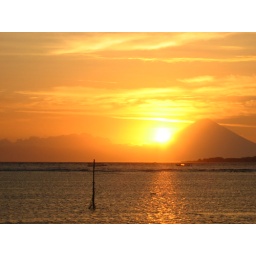
sunset over mountains of Bali - taken from a beach on gilli air - Lombopk